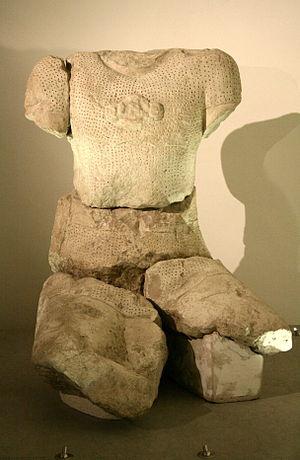
Guerrier accroupi provenant du site de l'oppidum d'Entremont, département des Bouches-du-Rhône (France), conservées au Musée Granet à Aix-en-Provence
Cette page concerne l'année 123 av. J.-C. du calendrier julien proleptique.